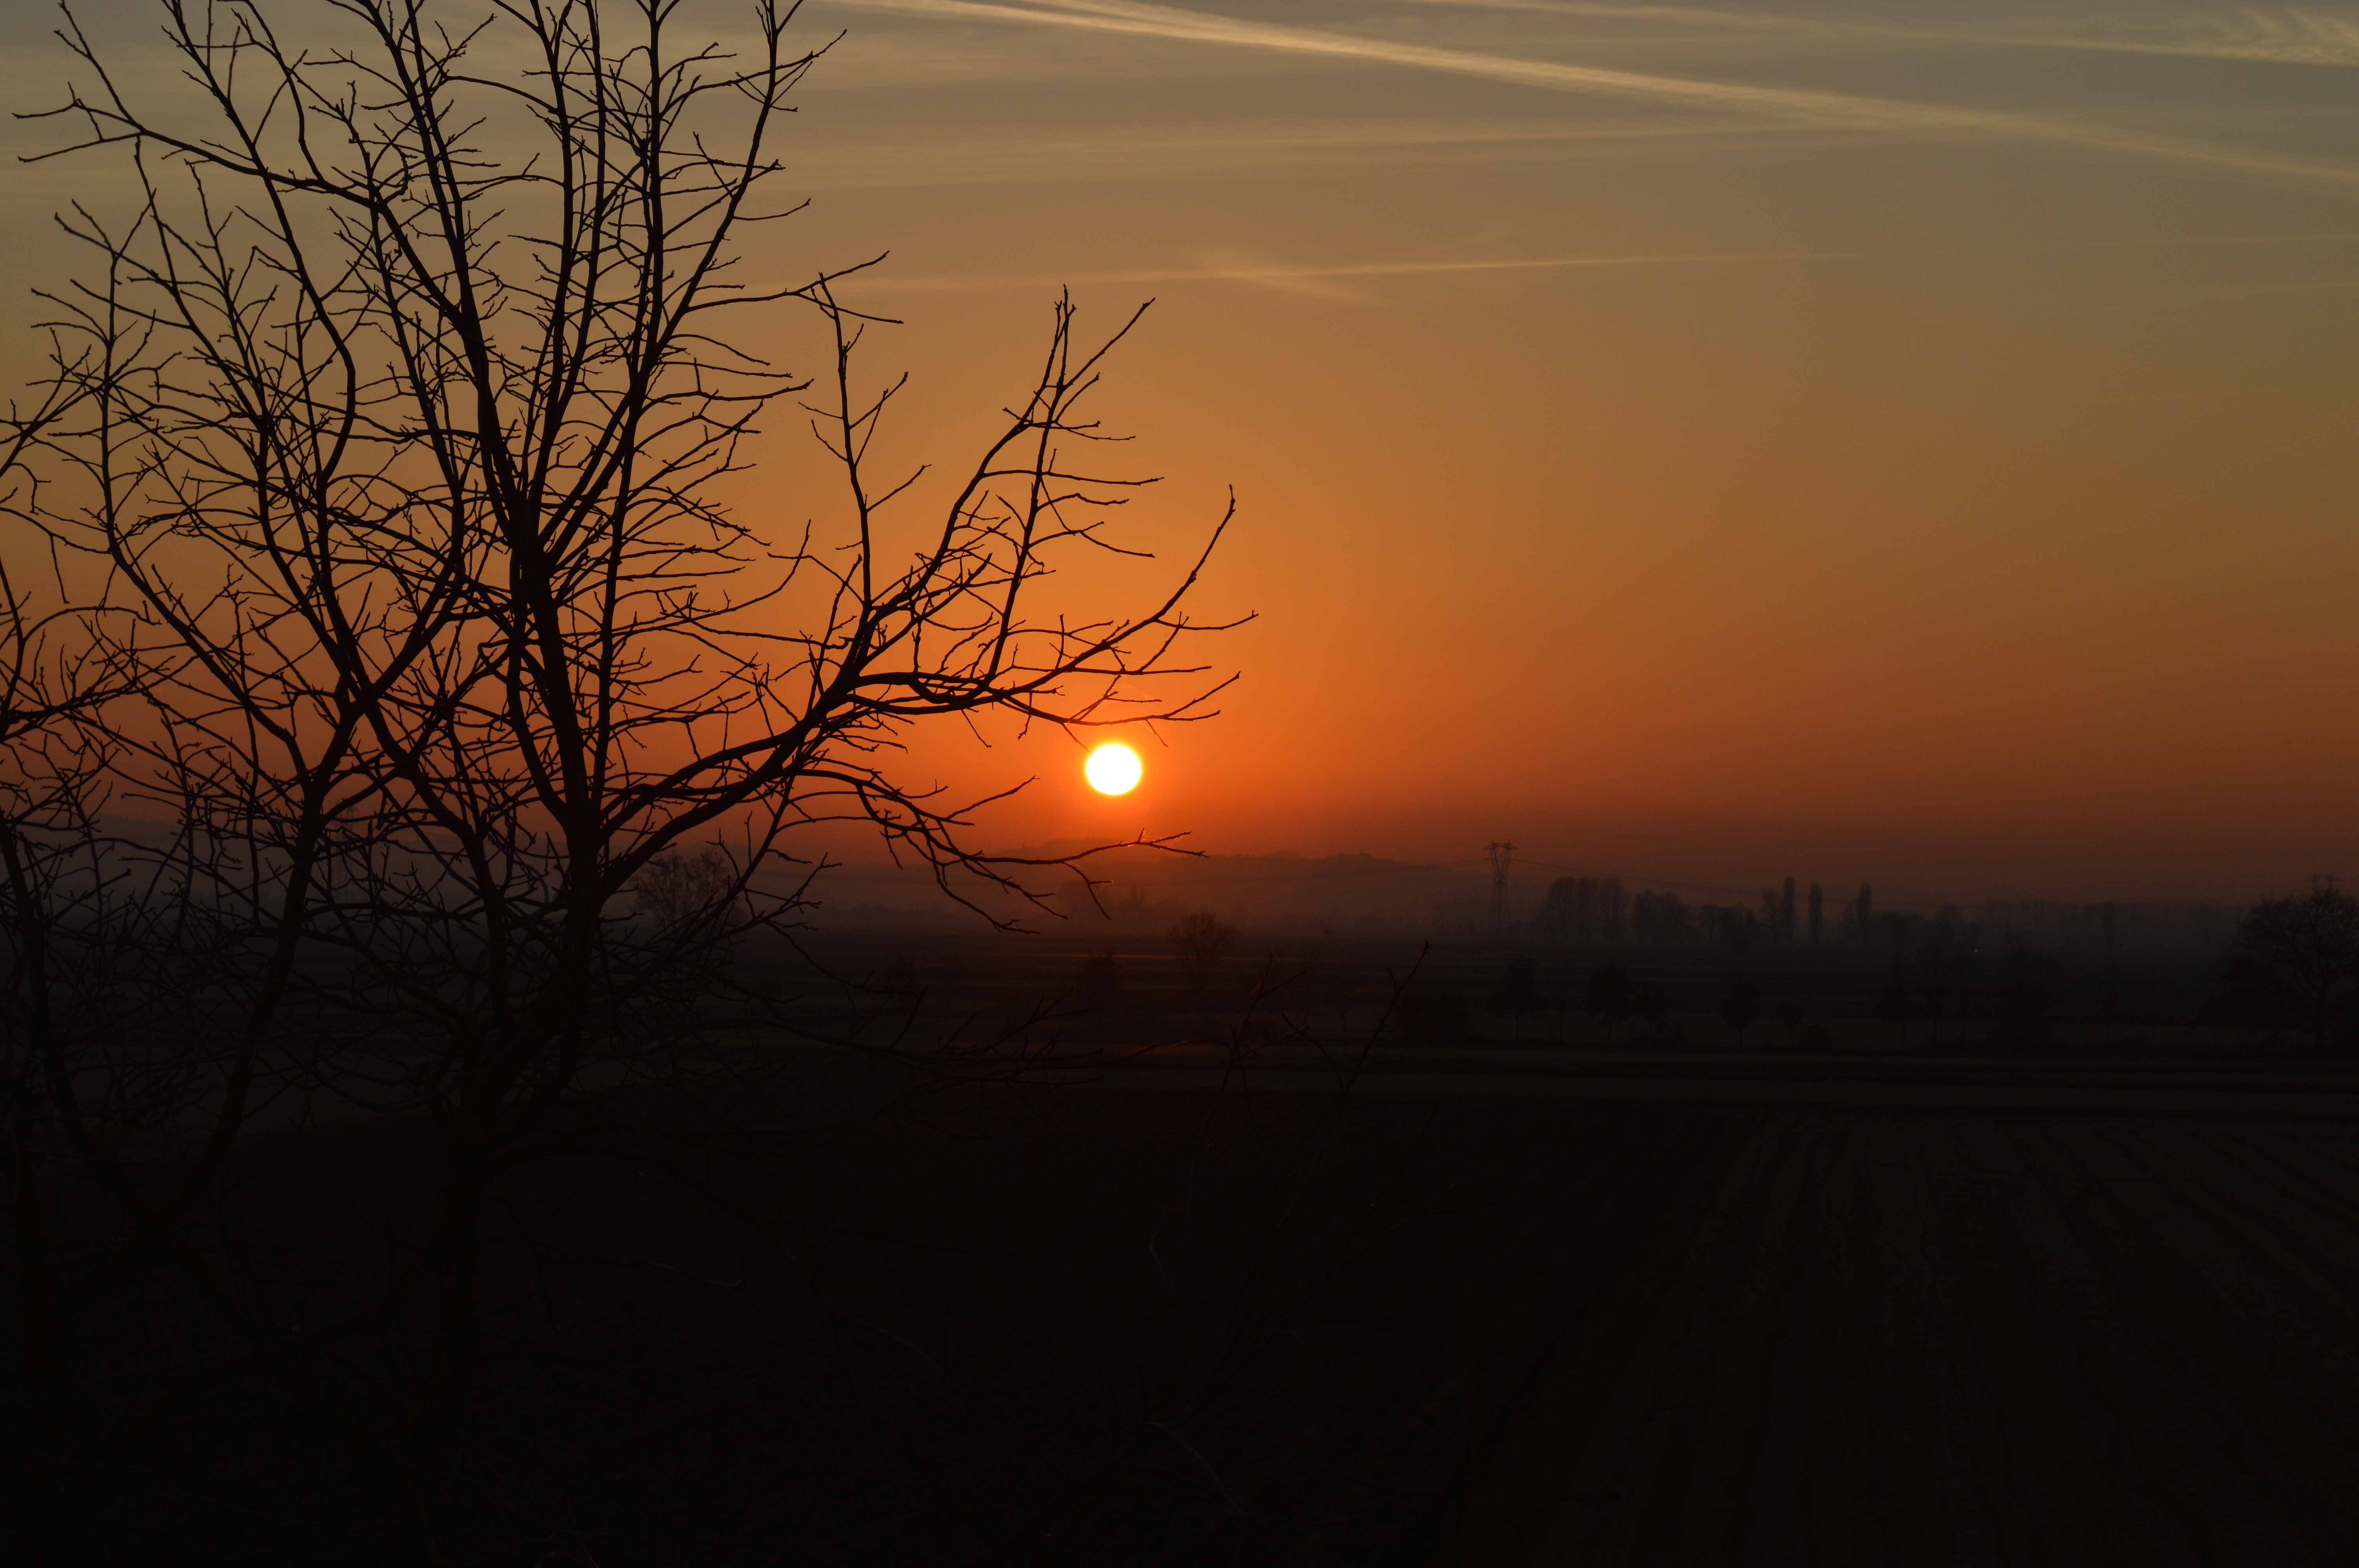
horizon, sun, sunrise, sunset, mist, field, sunlight, morning, dawn, atmosphere, dusk, evening, red, autumn, branches, afterglow, atmospheric phenomenon, red sky at morning